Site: brandenburg
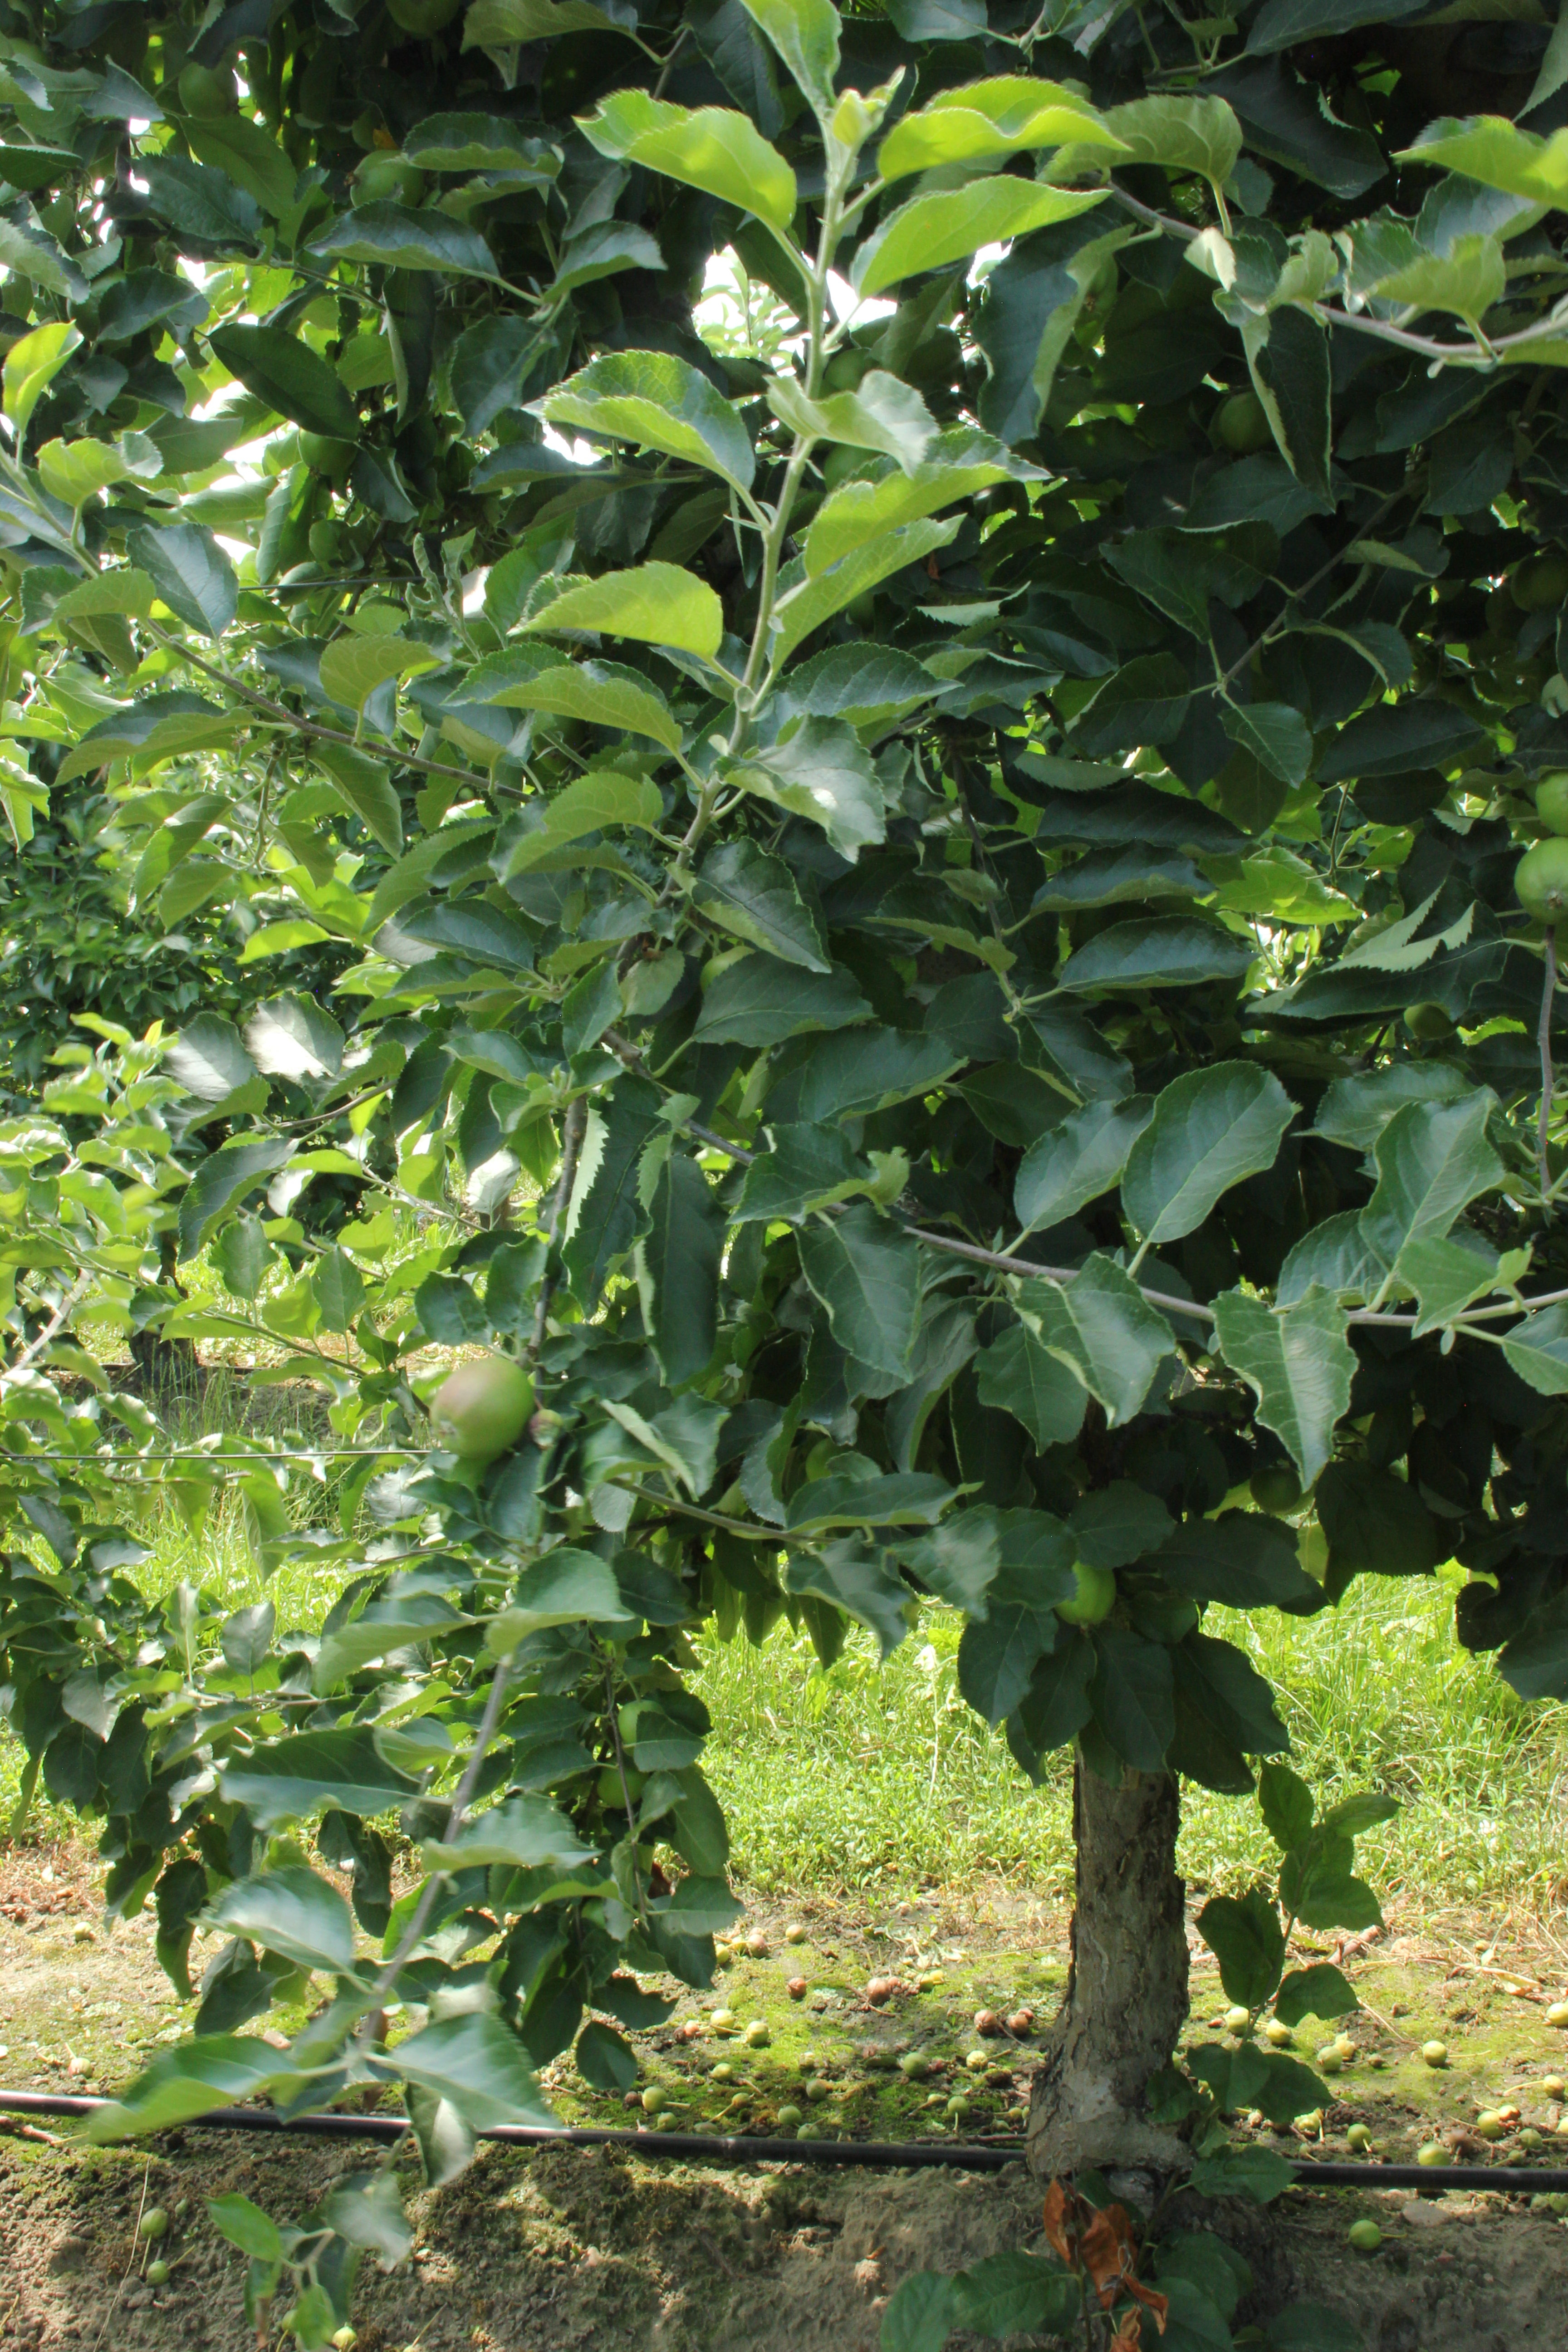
Growth stage (BBCH 74): Development of fruit